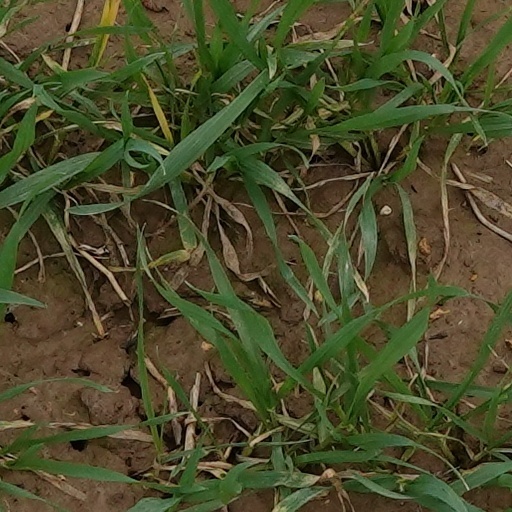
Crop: wheat